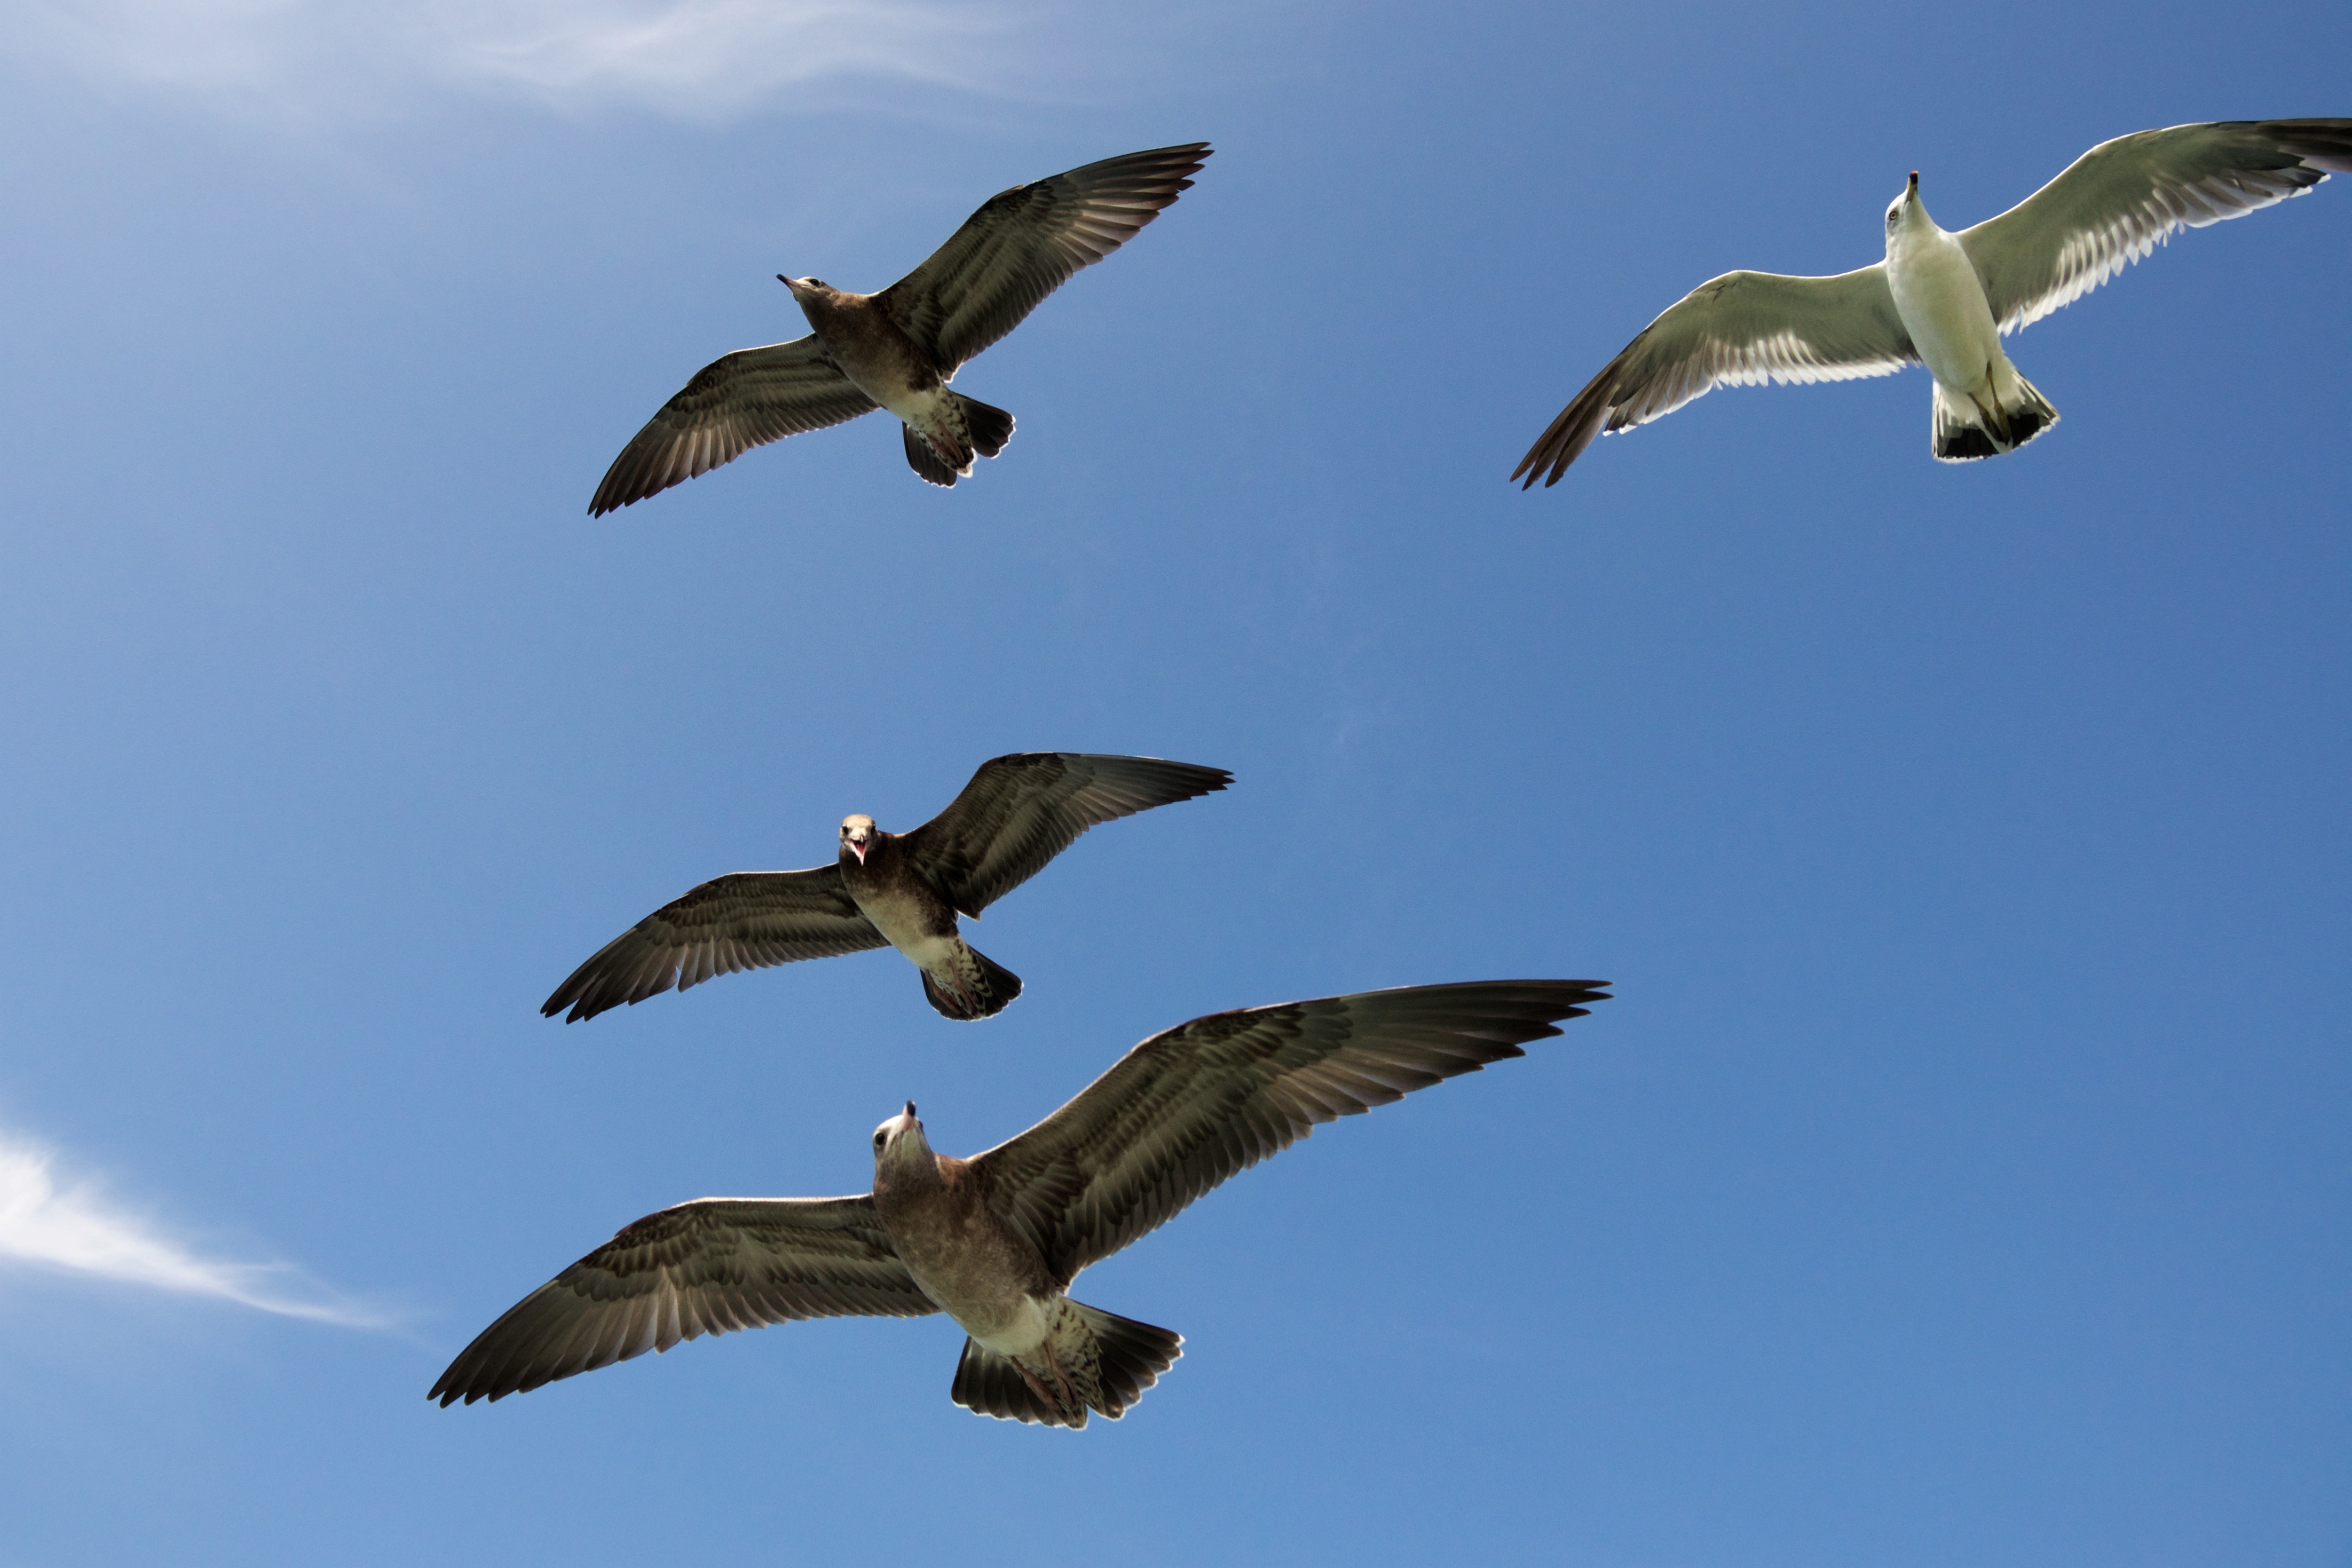
sea, nature, bird, wing, animal, seabird, flying, formation, gull, beak, flight, fauna, gulls, laridae, wings, seagulls, vertebrate, albatross, larus, bird migration, mew, charadriiformes, european herring gull, animal migration, accipitriformes